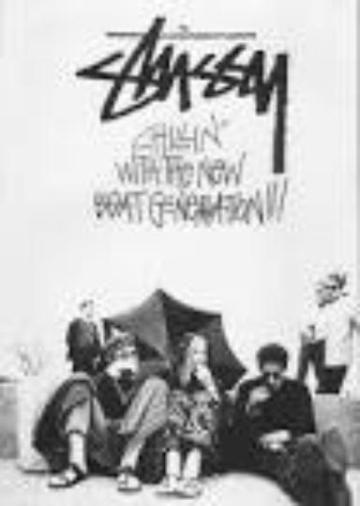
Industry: Clothes